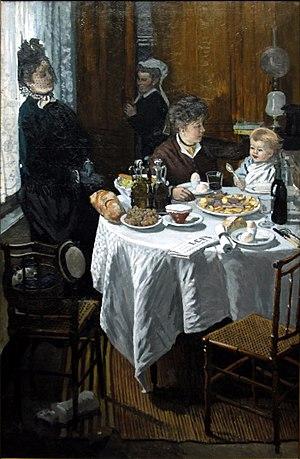
Ce tableau rassemble les peintures de Claude Monet, par dates, et par thèmes à chaque fois que cela était pertinent. Les séries qui font déjà l'objet d'un article ne sont mentionnées que par le lien.
Un rond de serviette est un objet servant à tenir une serviette de table roulée. Il peut être numéroté, ou gravé d’un prénom, de façon à différencier la serviette de chaque personne à chaque repas.
Le musée Städel ou Institut d'art Städel et galerie municipale — raccourci en « Städel » —, est l'un des plus importants et des plus célèbres musées d’art en Allemagne, situé à Francfort-sur-le-Main. Véritable joyau et cœur de la « Rive des musées » de la ville.